Ladderane

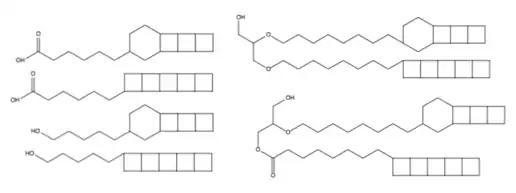
Ladderane lipids present in anammoxosomes

MacGillivray and colleagues have demonstrated that a supramolecular approach to covalent synthesis in the organized, solvent-free environment of the solid state can provide a solution to the problem of organizing two polyenes for an intramolecular reaction to give a ladderane. Specifically, by taking an approach to control reactivity in solids by using molecules that serve as linear templates, they have demonstrated the utility of cocrystallization of resorcinol (1,3-benzenediol), or a derivative, with an all-"trans"-bis(4-pyridyl)poly-"m"-ene (4-pyr-poly-"m"-ene) produces a four-component molecular assembly, 2(resorcinol)·2(4-pyr-poly-"m"-ene), in which each resorcinol preorganizes, through two O—H···N hydrogen-bonding interactions, two poly-"m"-enes for [2+2] photoaddition. The two polyenes are positioned by the templates such that the C=C bonds of the olefins lie parallel and separated by < 4.2 Å, a position suitable for the photoreaction. UV irradiation of the solid produces the targeted ["n"]ladderane, with the C=C bonds reacting to form the fused cyclobutane framework. Broadband UV-irradiation of two such hydrogen-bonded, four-component supramolecular assemblies furnishes the corresponding ladderanes stereospecifically and in quantitative yield in gram quantities.